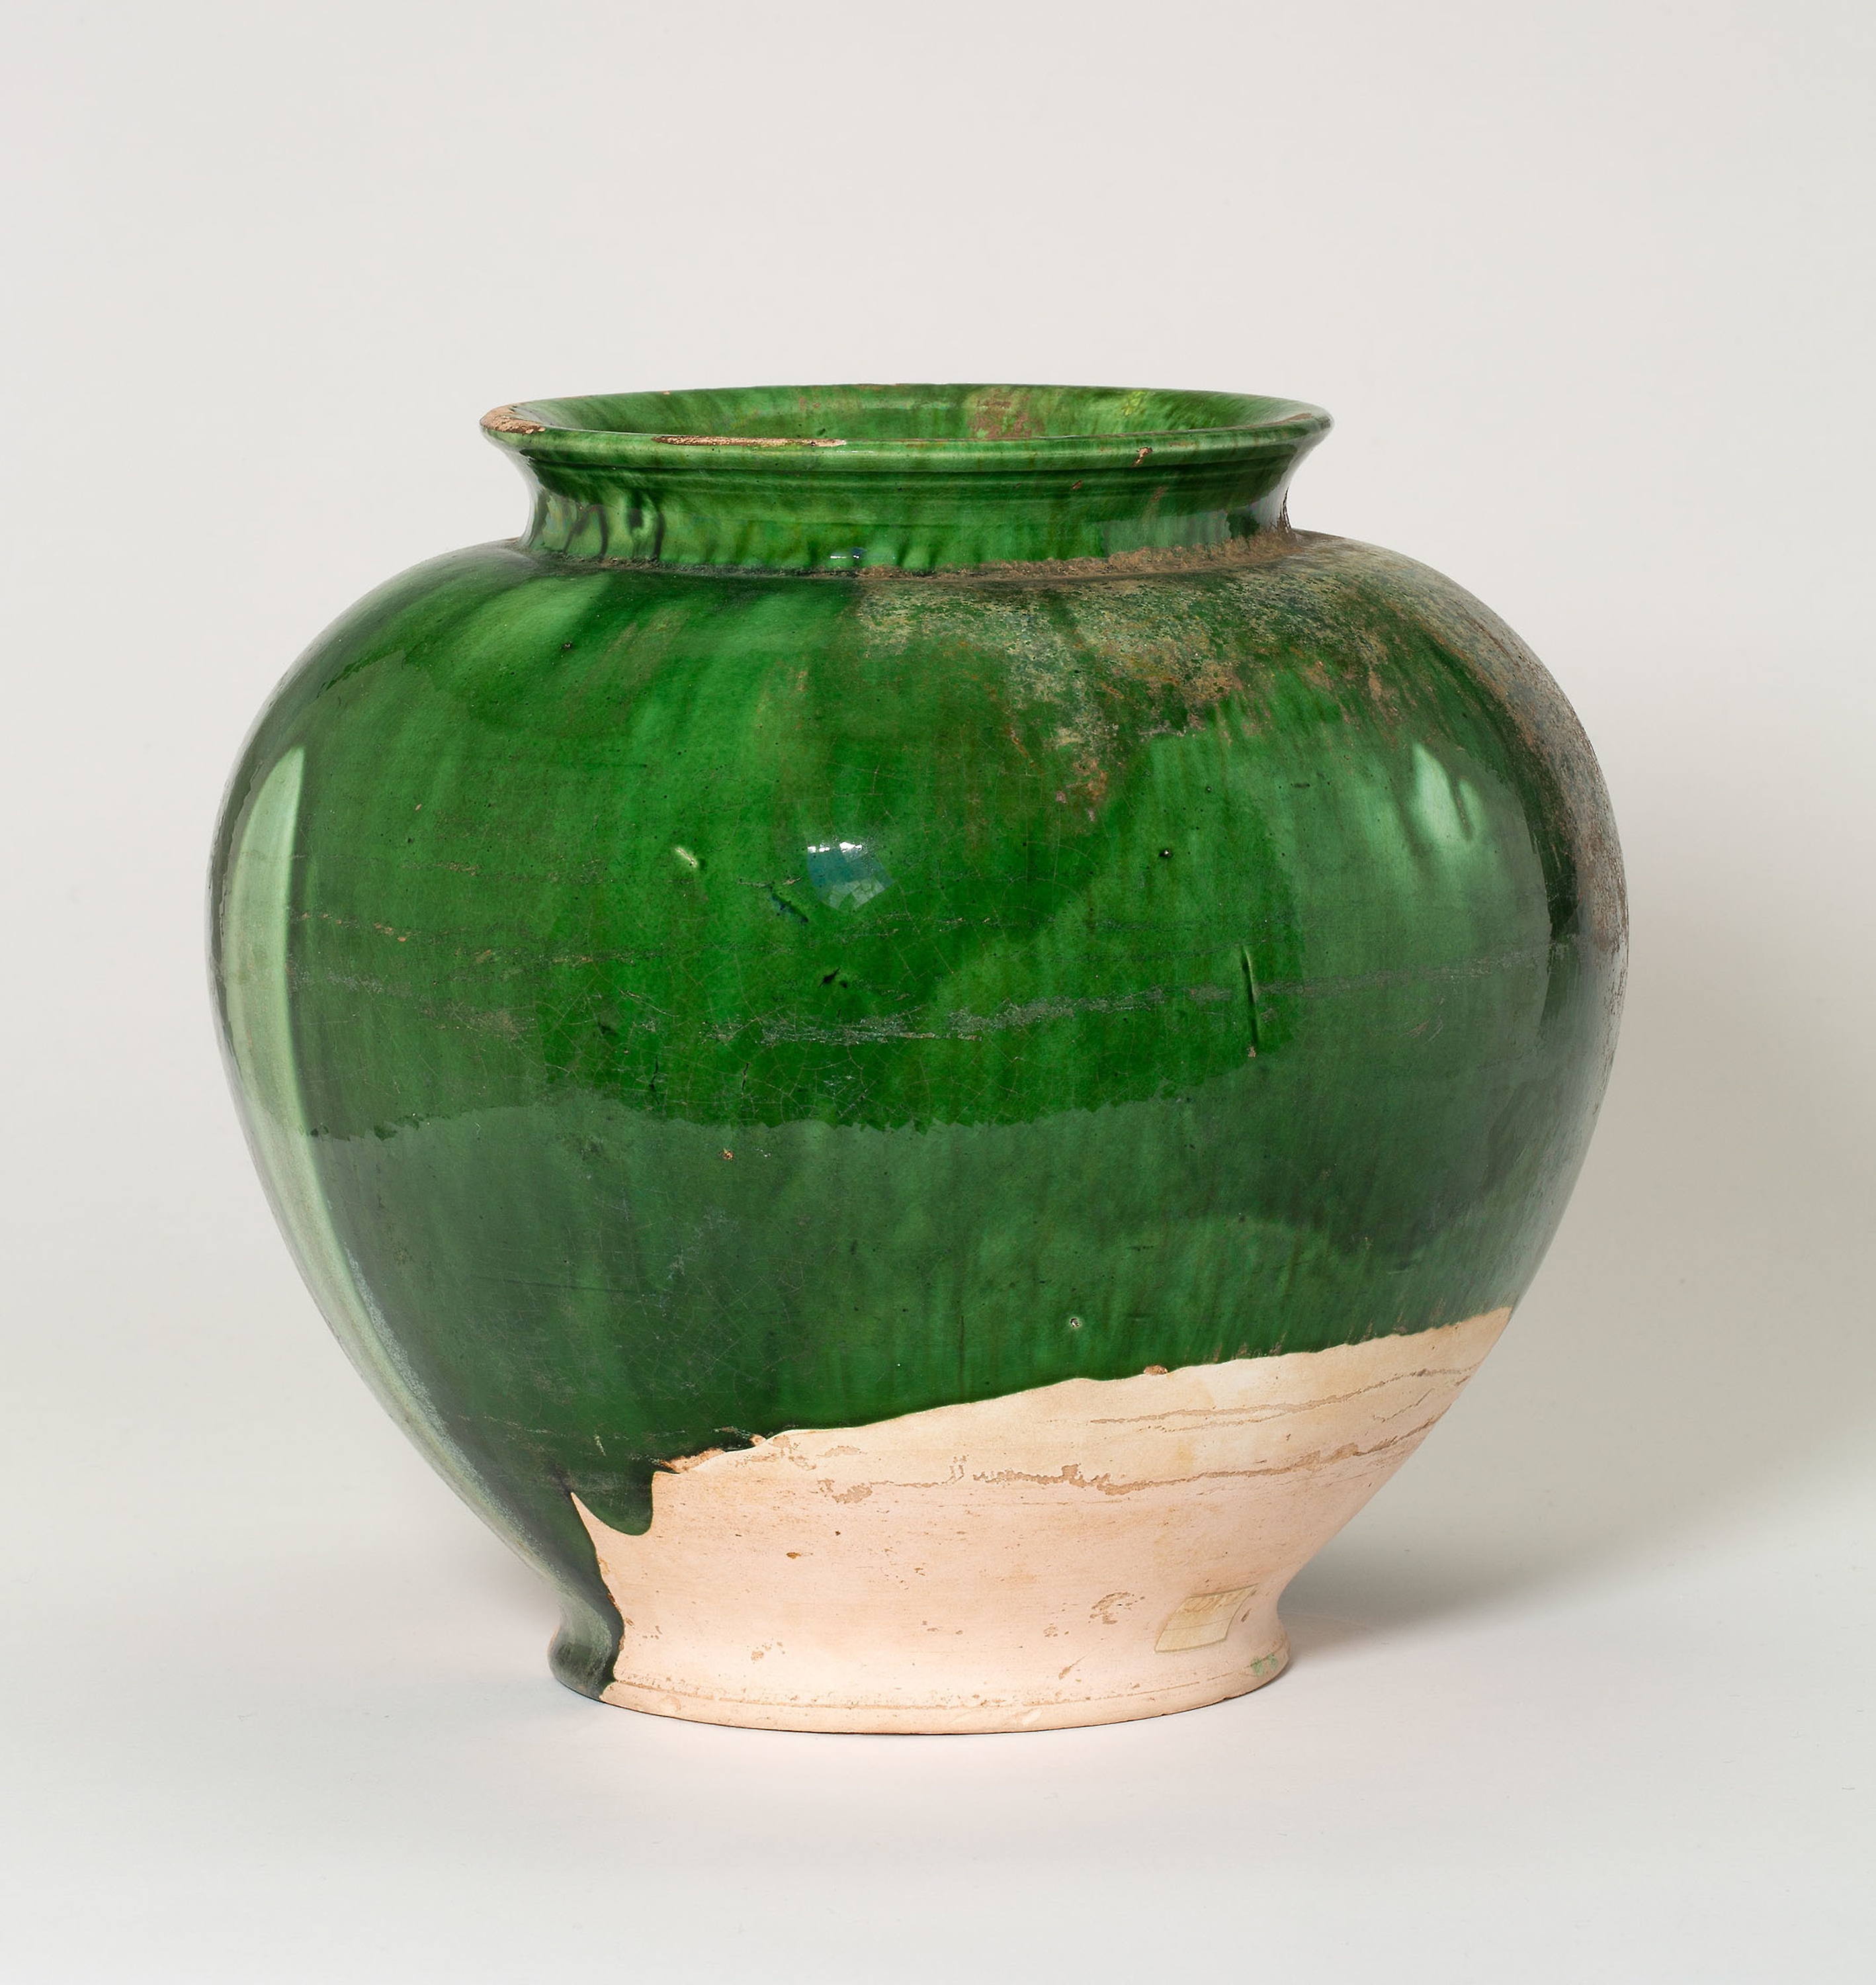
green, earthenware, vase, ceramic, urn, pottery, artifact, flowerpot, glass, interior design, art